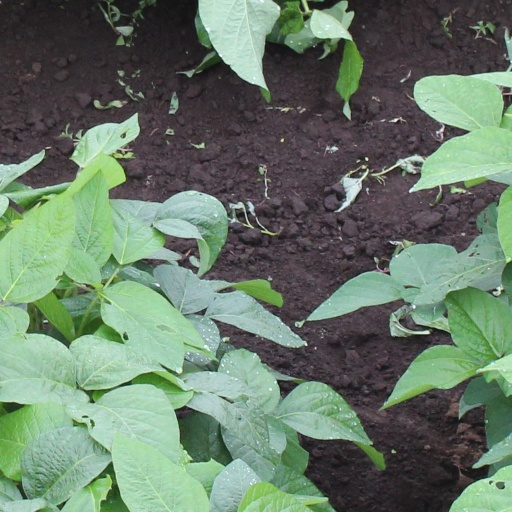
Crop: soybean